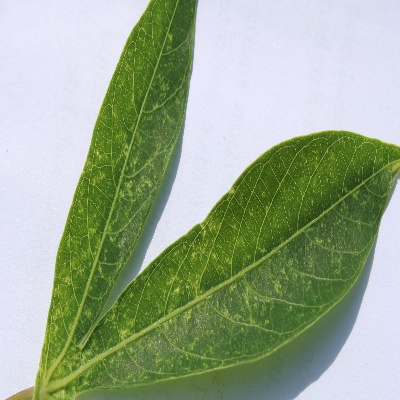
Crop: Cassava
Condition: green mite